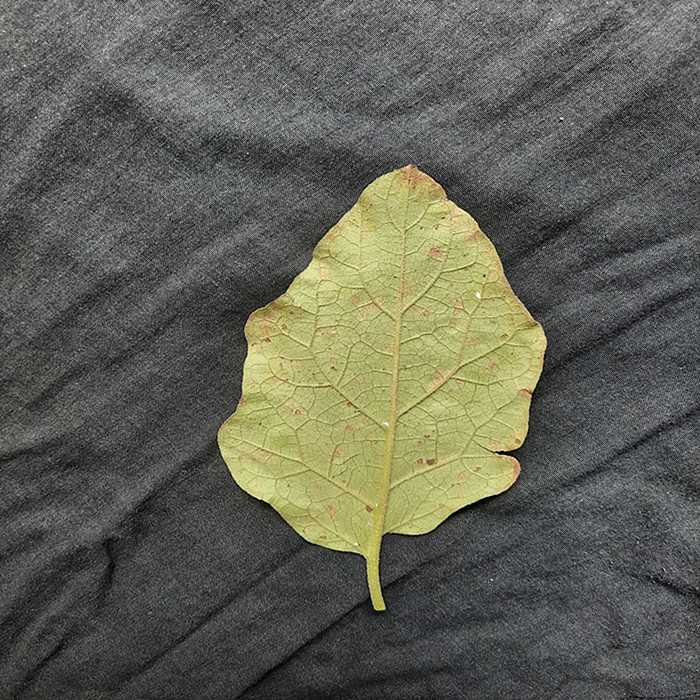
Plant: Eggplant
Label: Eggplant Cercopora leaf spot